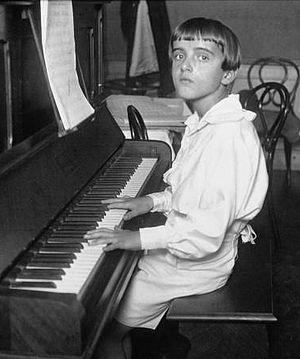
Giovanni « Nino » Rota est un compositeur et chef d'orchestre italien, réputé pour ses compositions pour le cinéma, notamment pour les films de Federico Fellini. Il est également le compositeur de 4 symphonies, 11 opéras, 9 concertos ainsi que d'une musique de chambre abondante.